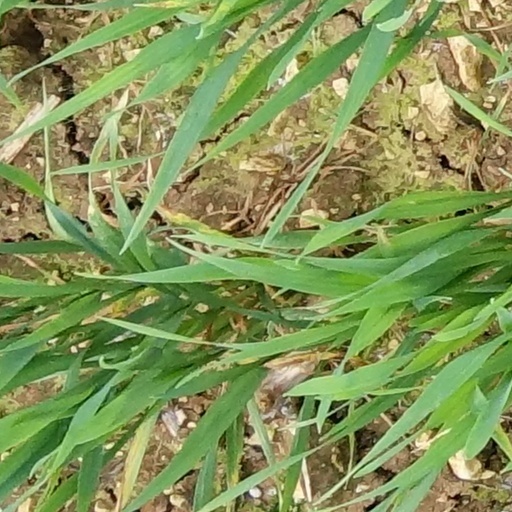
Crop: wheat